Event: Nepal Earthquake
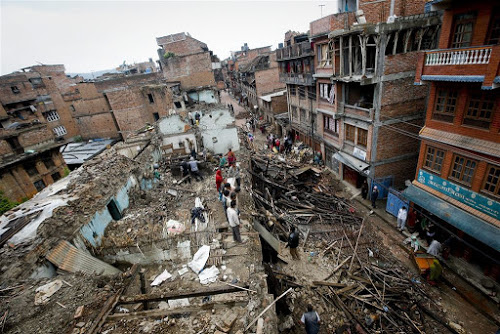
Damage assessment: damage